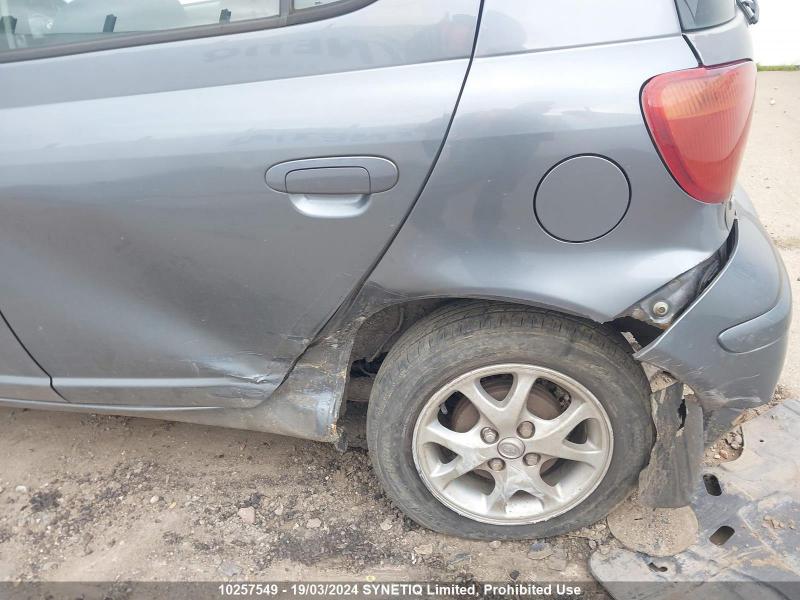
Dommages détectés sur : aile arrière gauche, pare-choc arrière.
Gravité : majeur